Marcel Sobottka

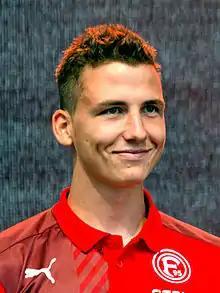
Sobottka with Fortuna Düsseldorf in 2015

Marcel Sobottka (born 25 April 1994) is a German professional footballer who plays as a defender or defensive midfielder.